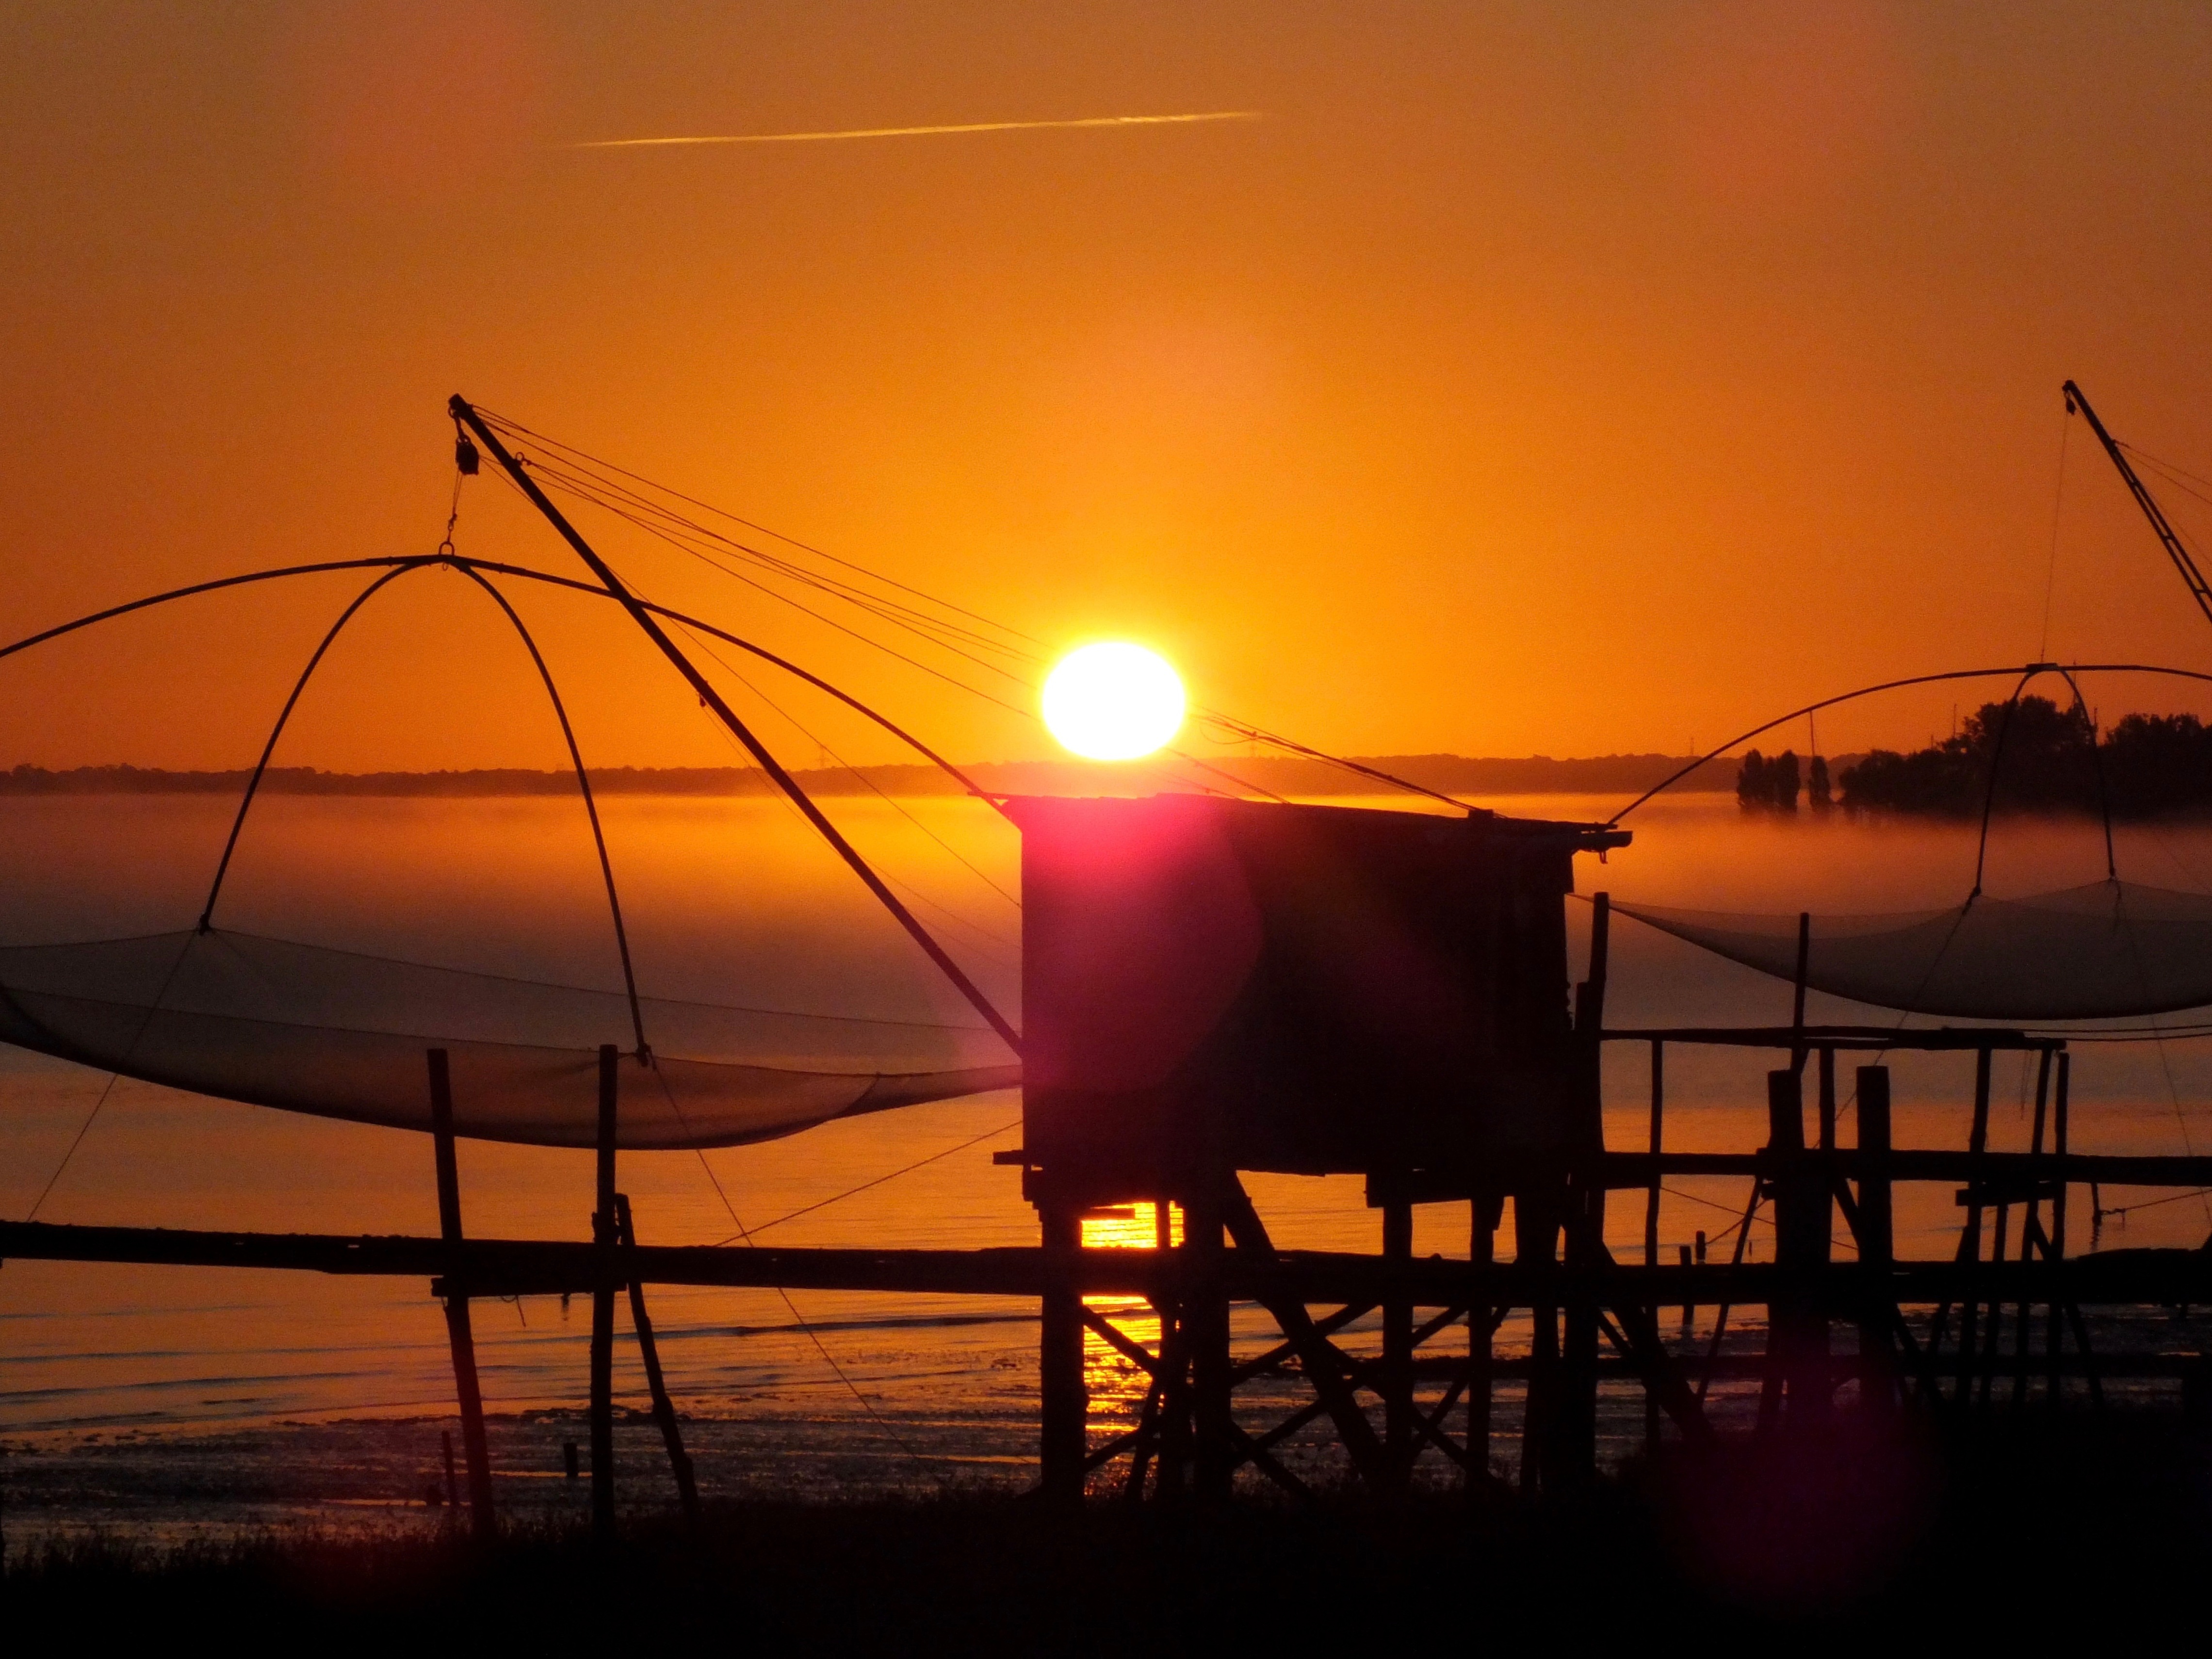
sea, ocean, horizon, sun, sunrise, sunset, sunlight, morning, dawn, dusk, evening, reflection, fish, net, plaice, fishery, afterglow, net fishing, atlantic coast, traditional fishing, corsept